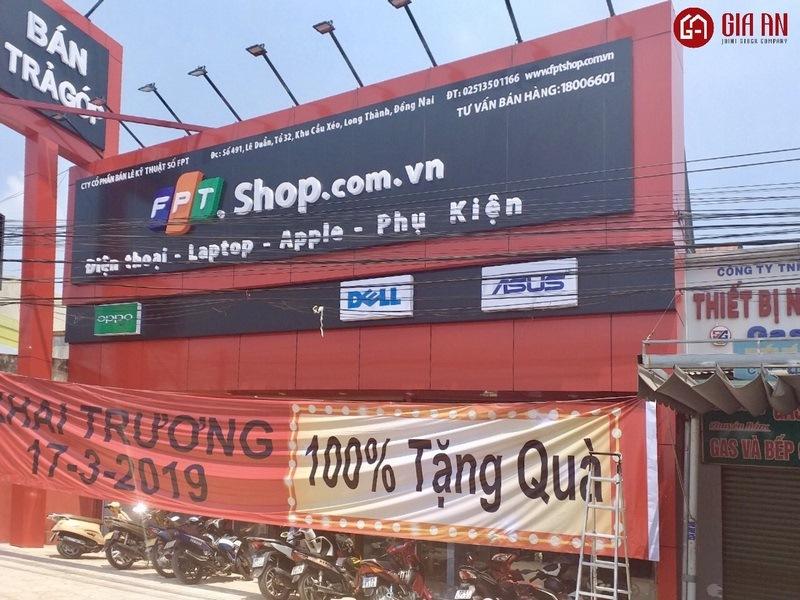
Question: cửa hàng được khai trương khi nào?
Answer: của hàng khai trương vào ngày 17 tháng 3 năm 2019